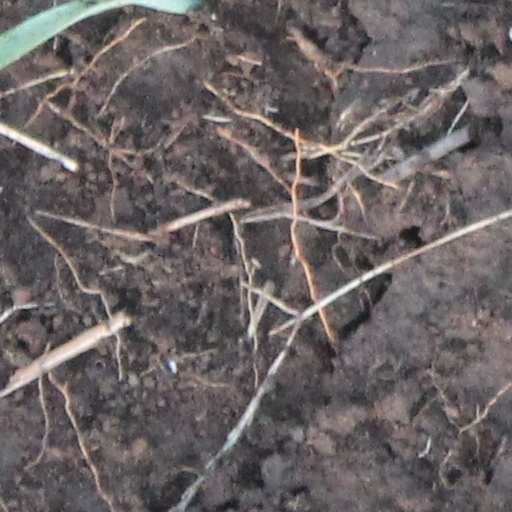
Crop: wheat